Energy in Mexico

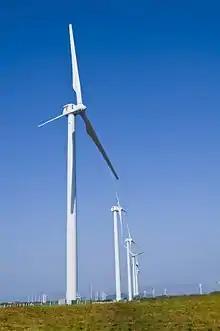
Lamatalaventosa Wind Farm

Energy in Mexico describes energy, fuel, and electricity production, consumption, and import in Mexico.